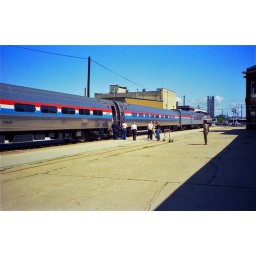
School field trip by train from Alton, IL - June 1985 (Scan Upgrade 2011)